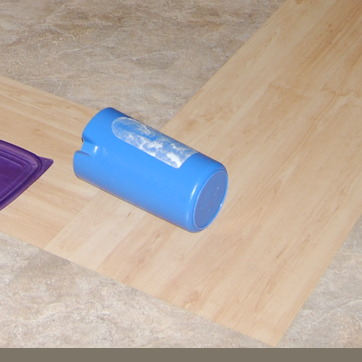
Material: plastic